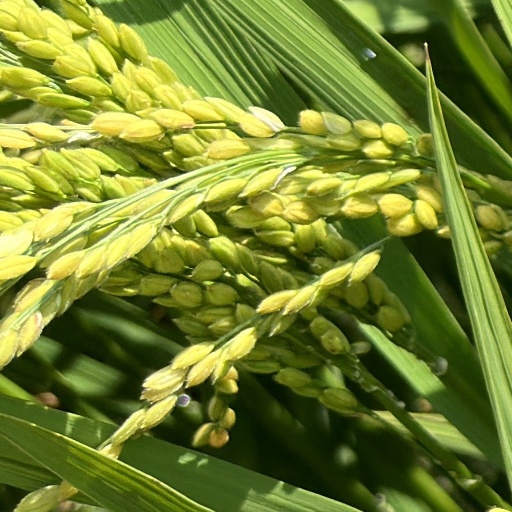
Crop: rice